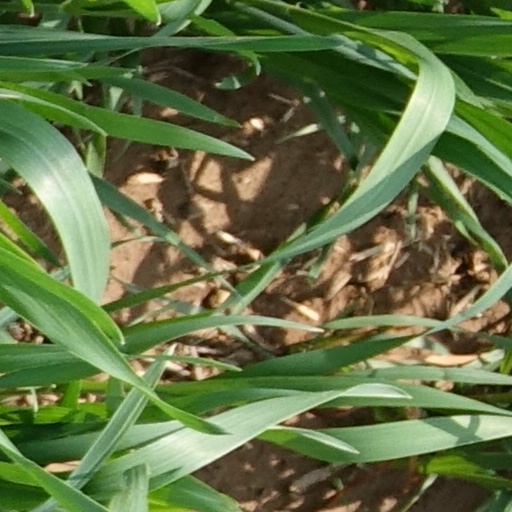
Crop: wheat